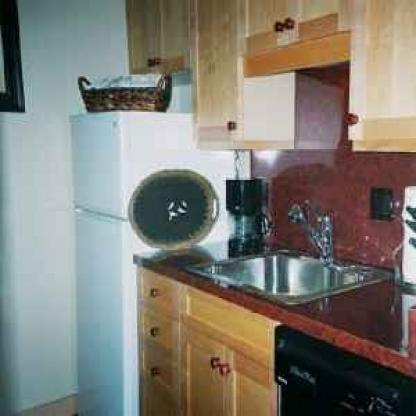
Scene: Indoor